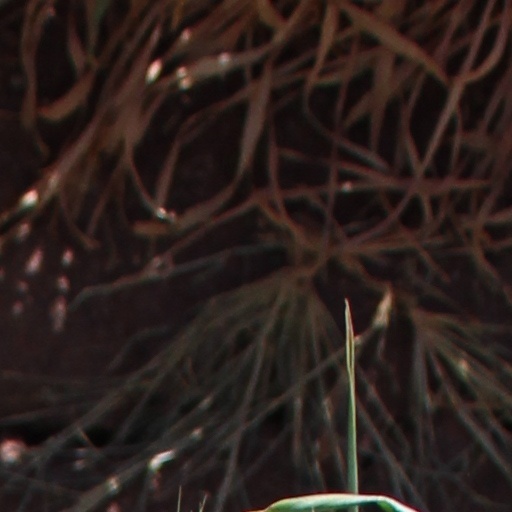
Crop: wheat